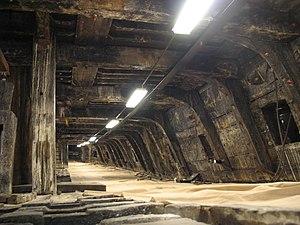
Les courbes sont dans le vocabulaire de marine, des pièces en bois en forme de console, ou des équerres en fer, destinées à assurer la rigidité entre certains éléments verticaux et certains éléments horizontaux d'un navire auxquels elles sont fixées. Elles prennent quelquefois le nom de « courbaton » ou de « gousset ».